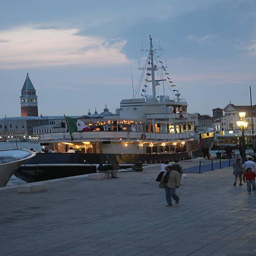
general view during day of festival .